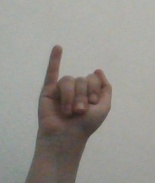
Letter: meem